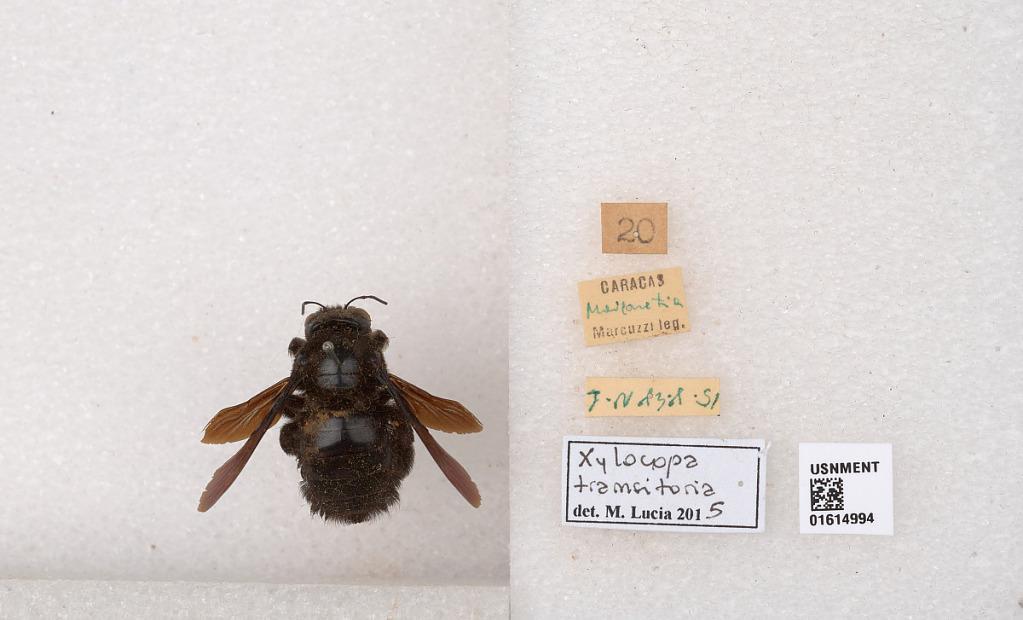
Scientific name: Xylocopa (Neoxylocopa) transitoria Pérez
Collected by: Marcuzzi
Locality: Caracas
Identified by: Lucia, M.